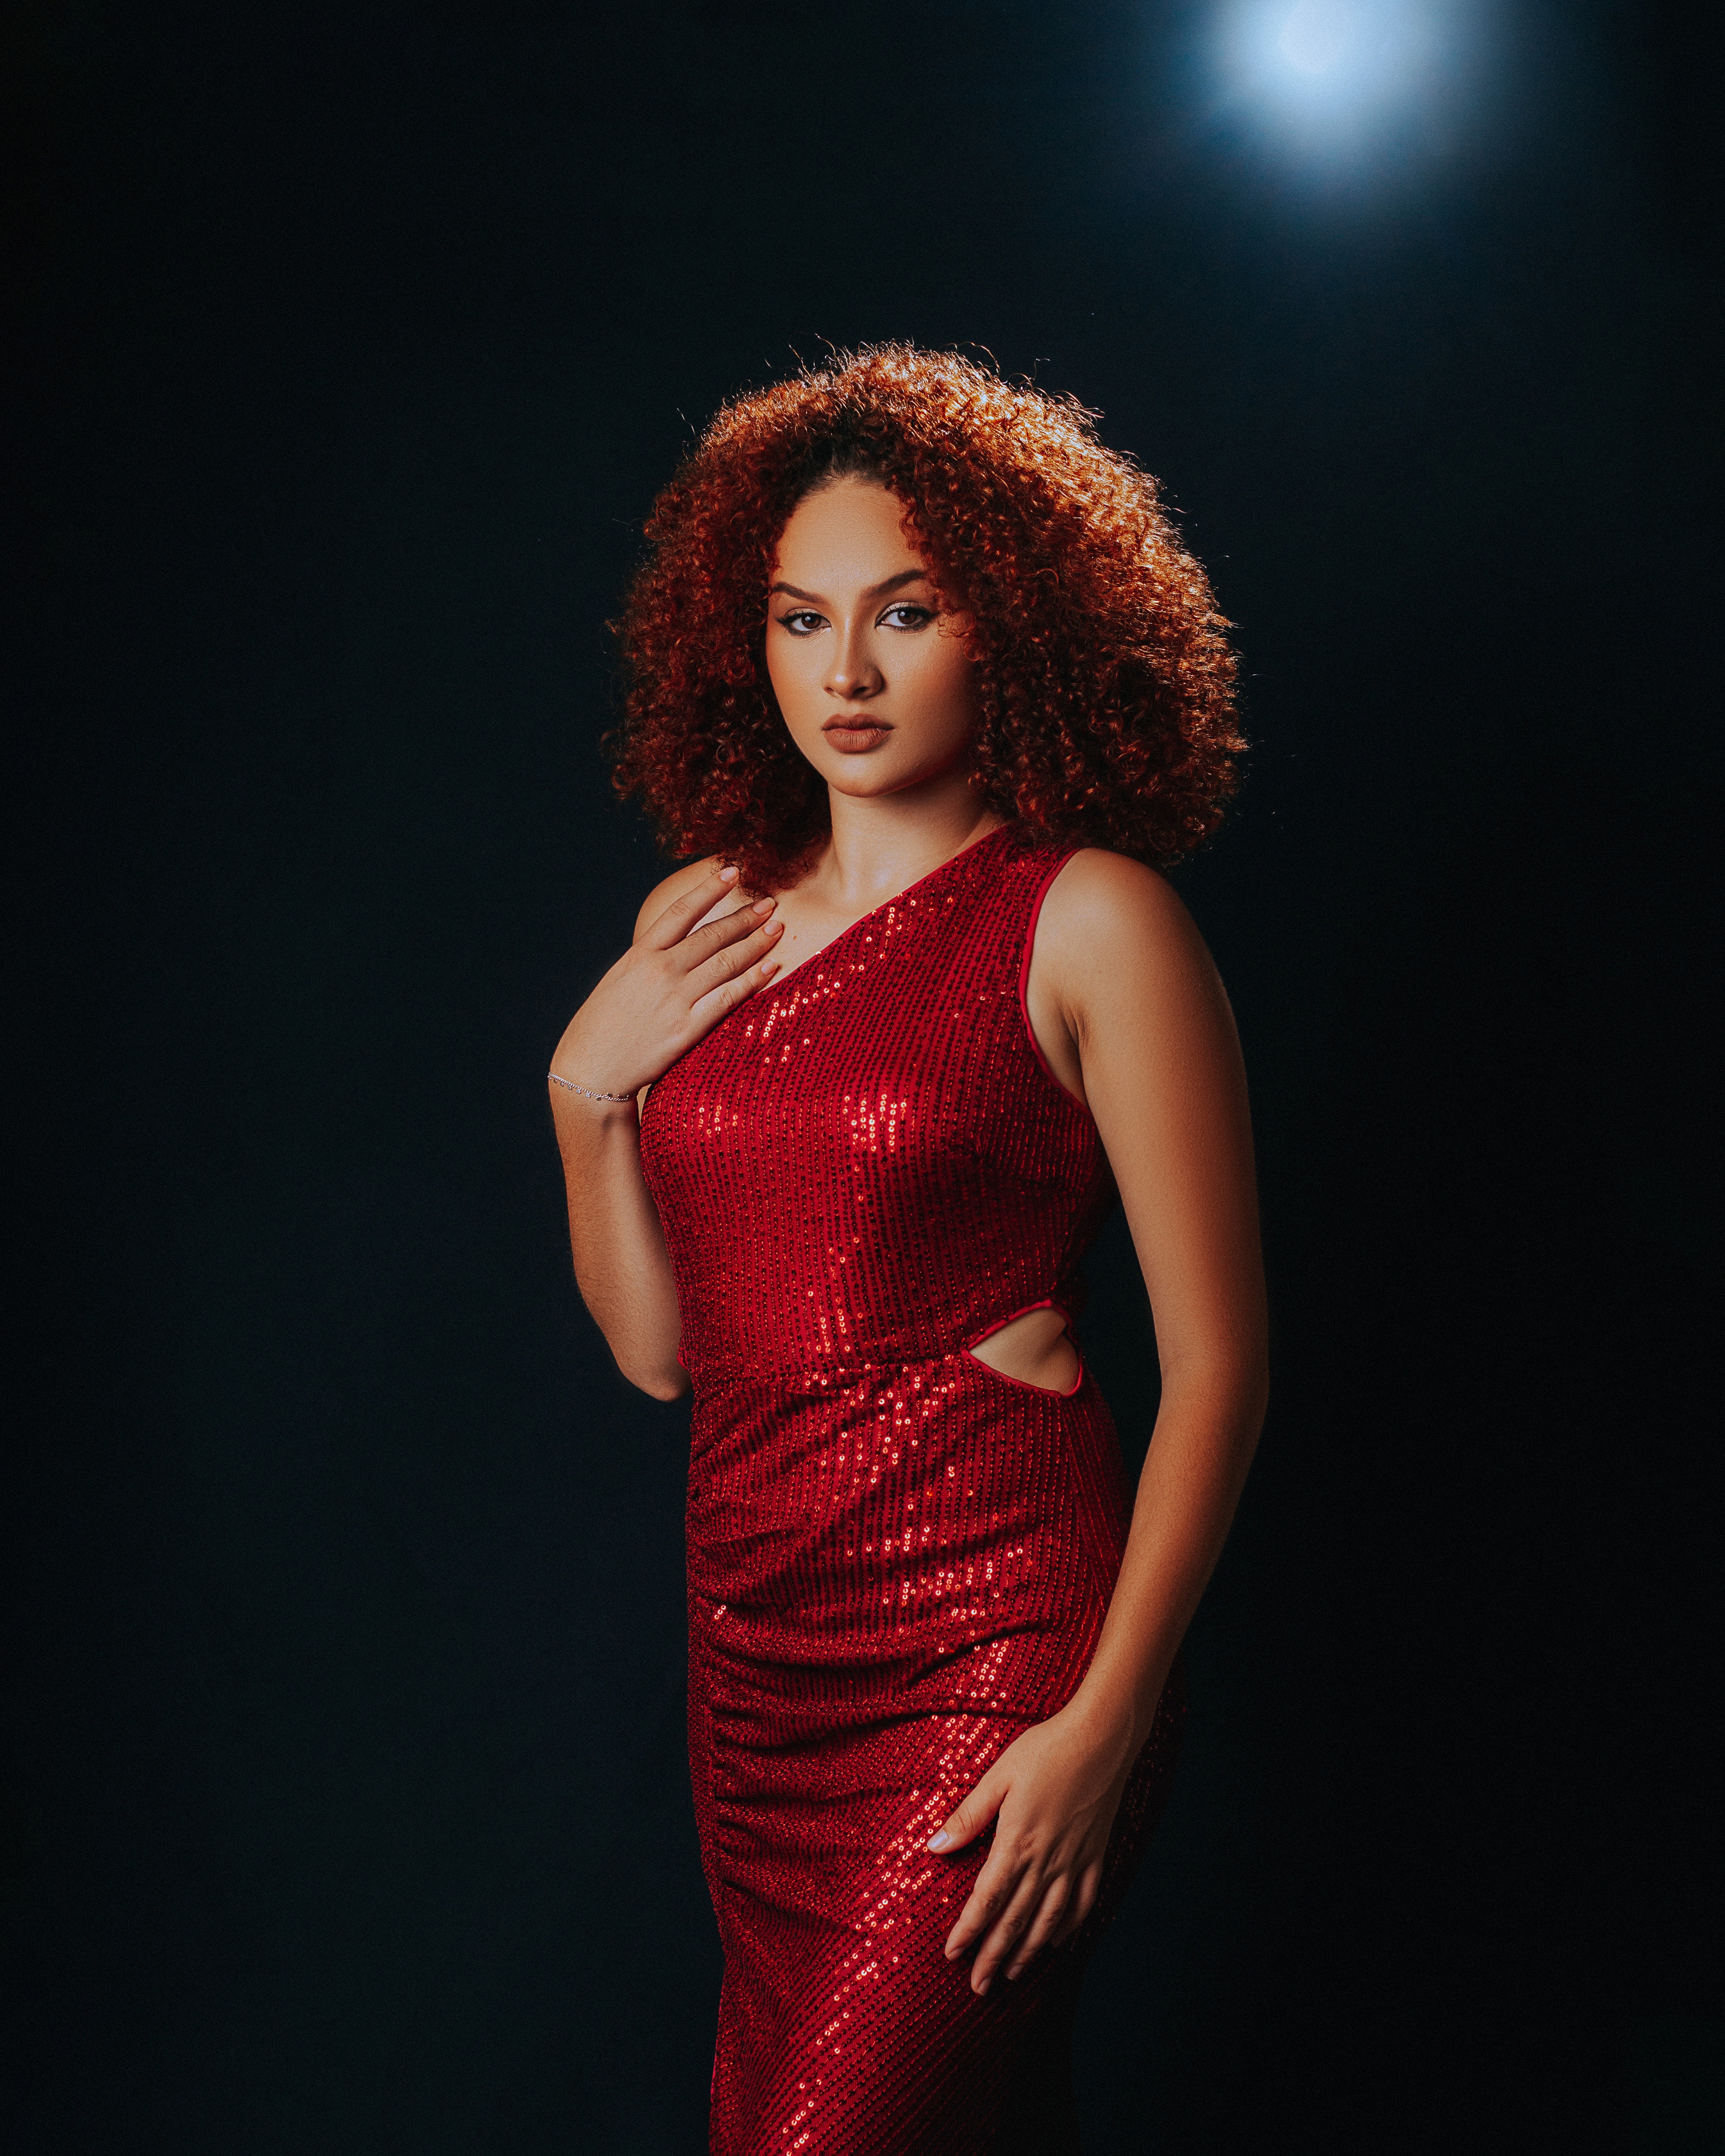
woman, hair, lip, One piece garment, flash photography, sleeve, waist, day dress, thigh, performing arts, trunk, entertainment, fashion design, abdomen, formal wear, long hair, wig, red hair, gown, fashion model, electric blue, event, magenta, brown hair, cocktail dress, haute couture, human leg, jewellery, bridal party dress, performance art, darkness, Strapless dress, peach, public event, afro, toy, photo shoot, flesh, costume design, vintage clothing, performance